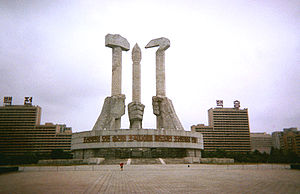
Pyongyang / Gallery
Pyongyang er hovedstad i Nordkorea, grundlag 1122 B.C.. Byen ligger ved Taedongfloden. Det officielle indbyggertal kendes ikke, men det blev opgivet til 2.741.260 i 1993, mens det i 2002 og 2003 blev opgivet til hhv. 2,5 og 3,8 million af Chosen Soren, en pro-nordkoreansk organisation. Seneste folketælling fra 2008 angiver et indbyggertal på 3.255.388, fordelt på 813.957 husstande.